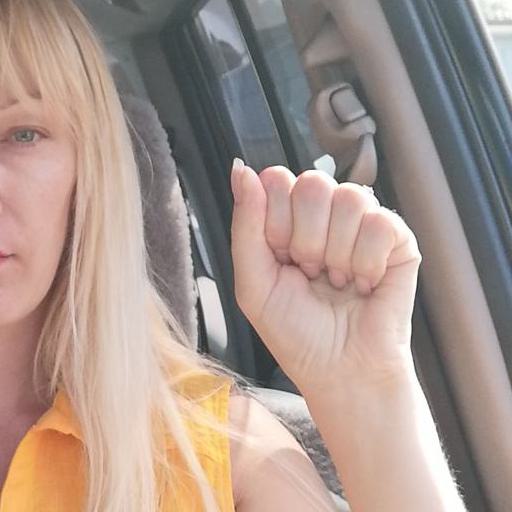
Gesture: fist